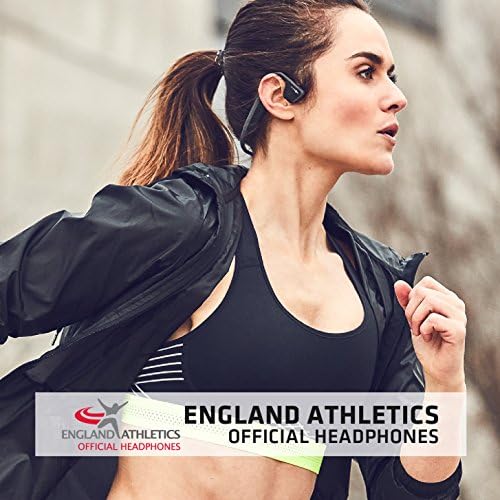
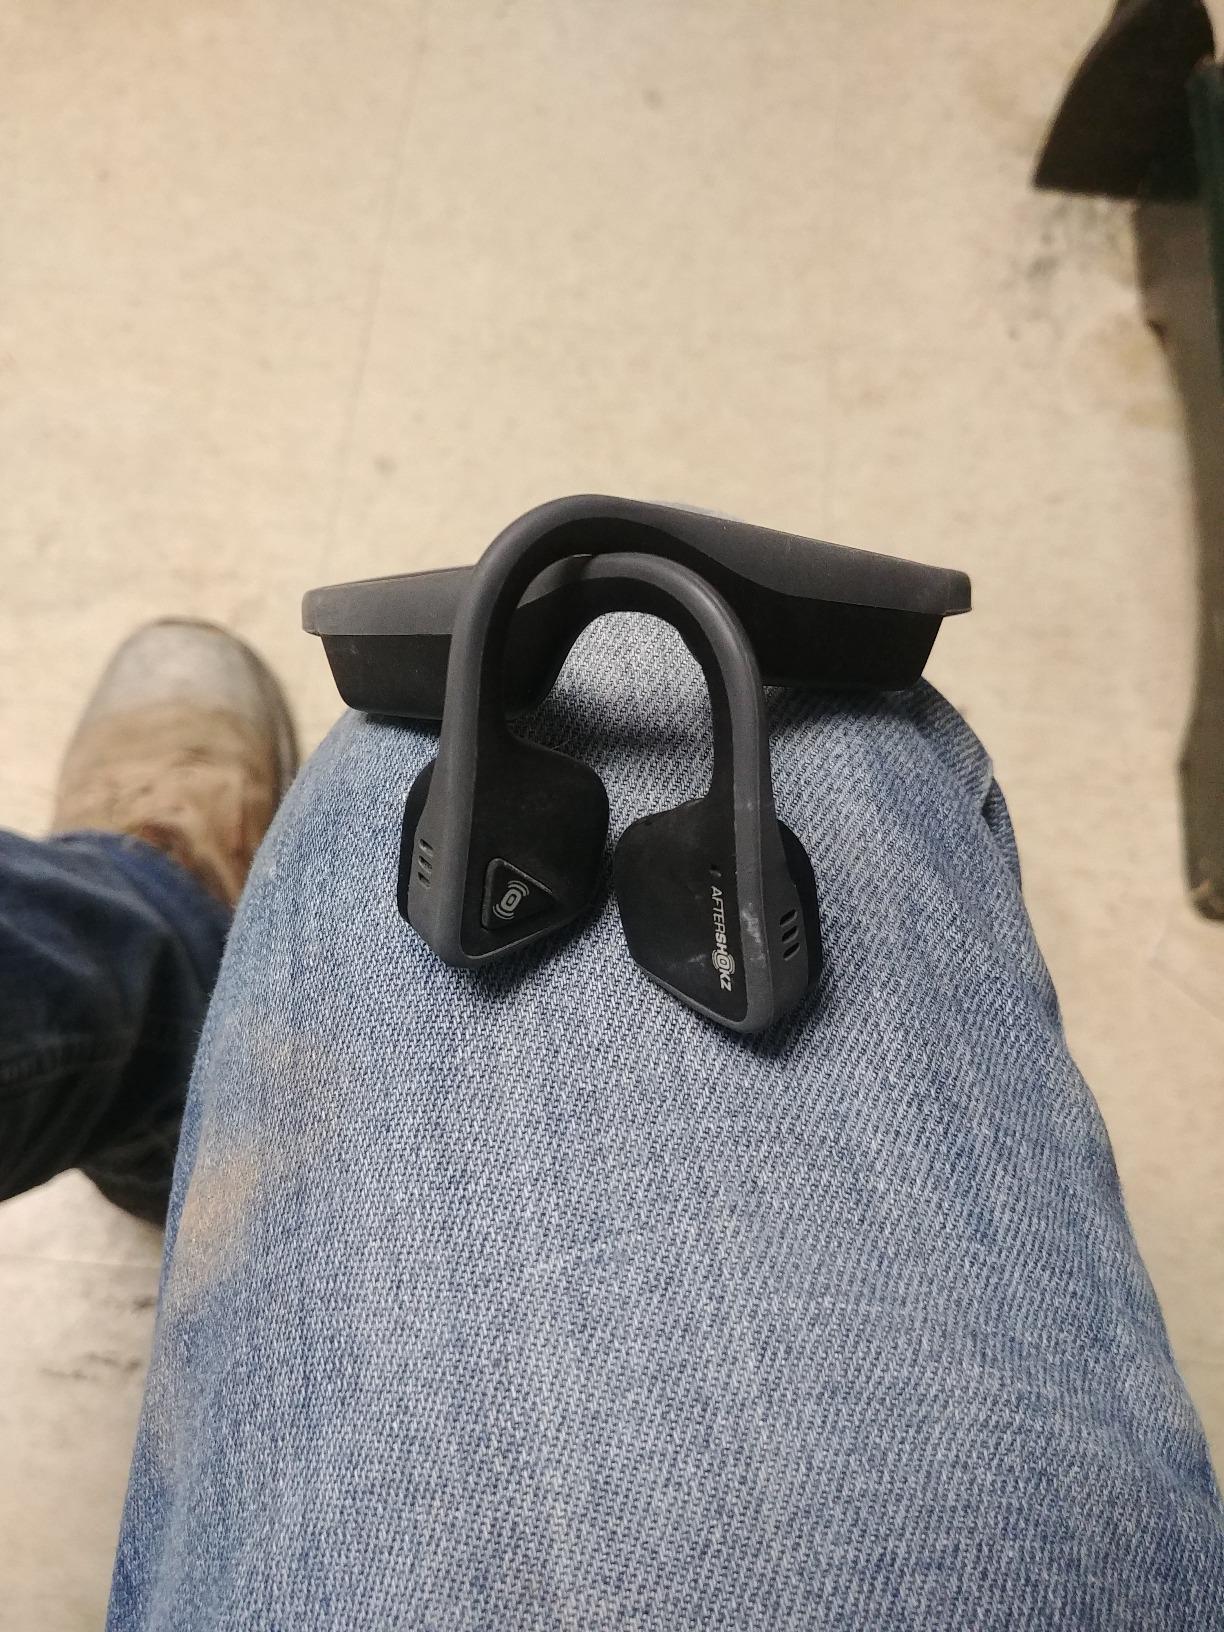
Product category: headphones
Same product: yes